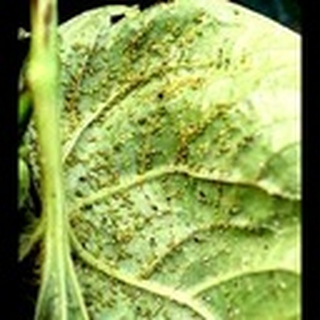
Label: cotton_aphids